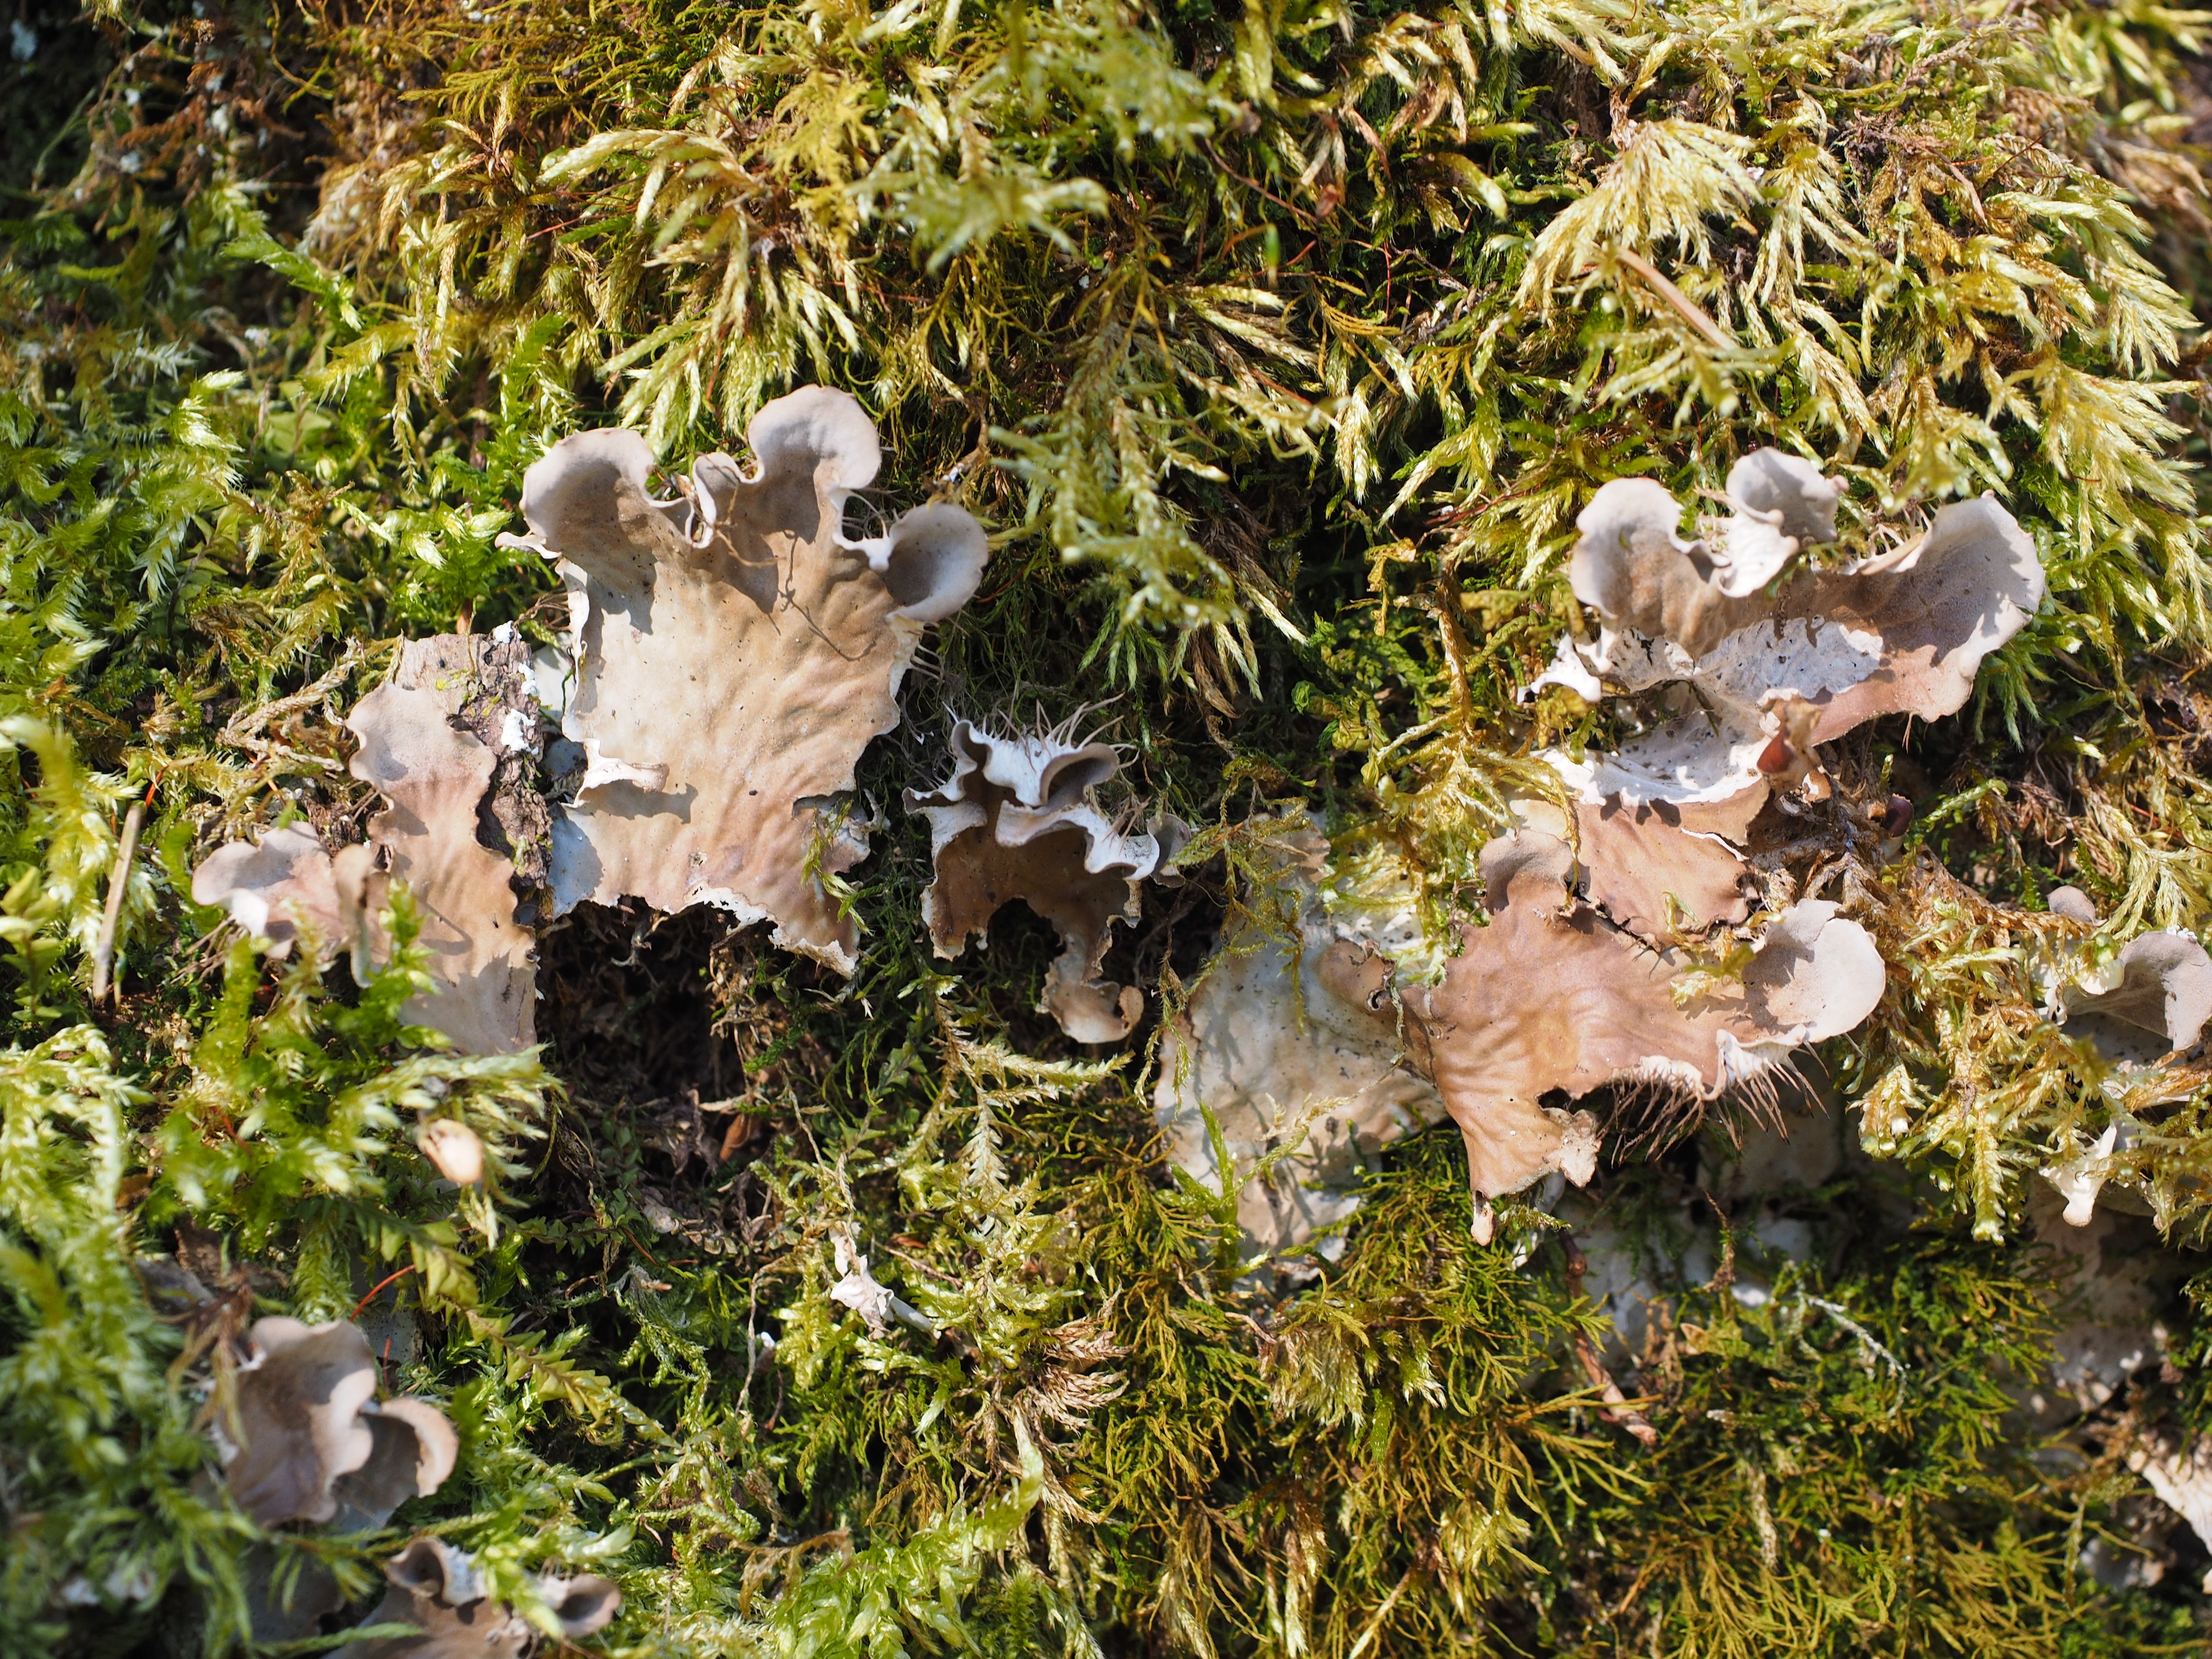
tree, forest, plant, leaf, flower, moss, autumn, brown, botany, mushroom, garden, flora, forest floor, fungus, mushrooms, woodland, habitat, wavy, thin, tattered, oyster mushroom, natural environment, agaricomycetes, mycorrhiza, curled crater elle, craterellus sinuosus, pseudocraterellus undulatus, chanterelle related, cantharellaceae, krauser paid ling, crater elle, paid ling, craterellus